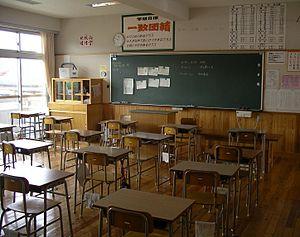
Le système éducatif au Japon est caractérisé par une sélection importante des élèves avec des concours et la cohabitation de systèmes publics et privés. Il est géré par le ministère de l'Éducation, de la Culture, des Sports, des Sciences et de la Technologie, tout en ayant une organisation très décentralisée puisque les collectivités locales assurent la gestion matérielle, humaine et pédagogique des établissements, les préfectures s'occupant plus particulièrement des établissements secondaires publics, des écoles spécialisées et des établissements privés, et les municipalités de l'enseignement primaire et secondaire de premier cycle public.